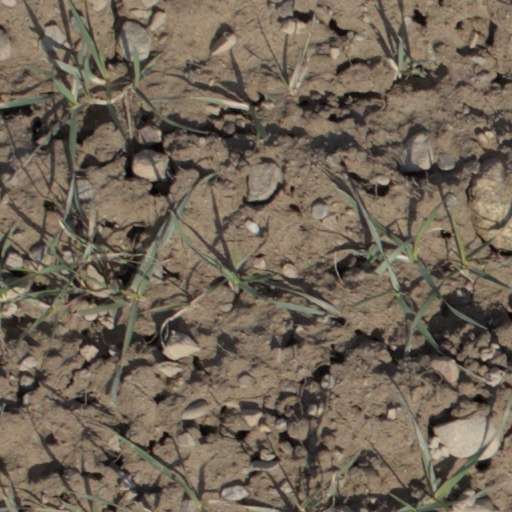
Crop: wheat